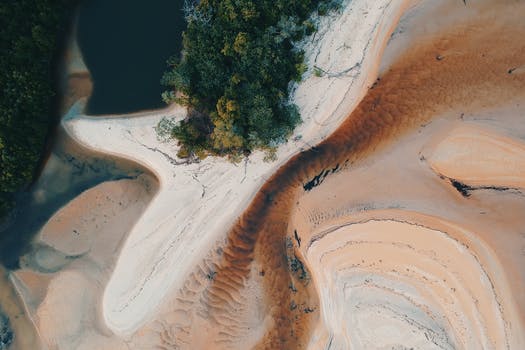
Label: No Watermark